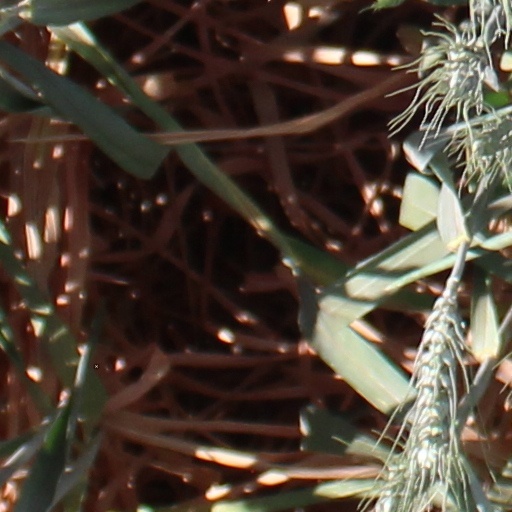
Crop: wheat